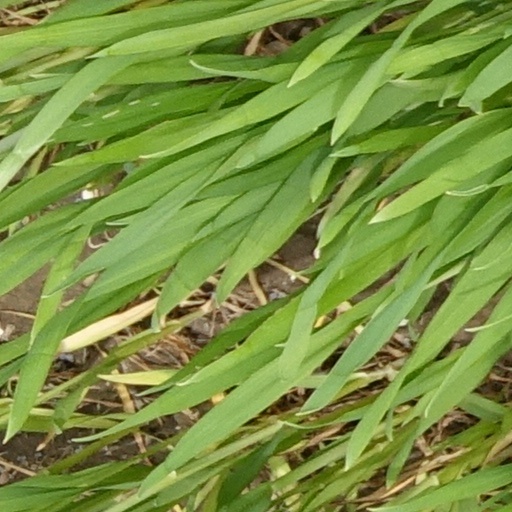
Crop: wheat